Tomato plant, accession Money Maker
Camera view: vertical (180 deg); turntable rotation: 90 degrees
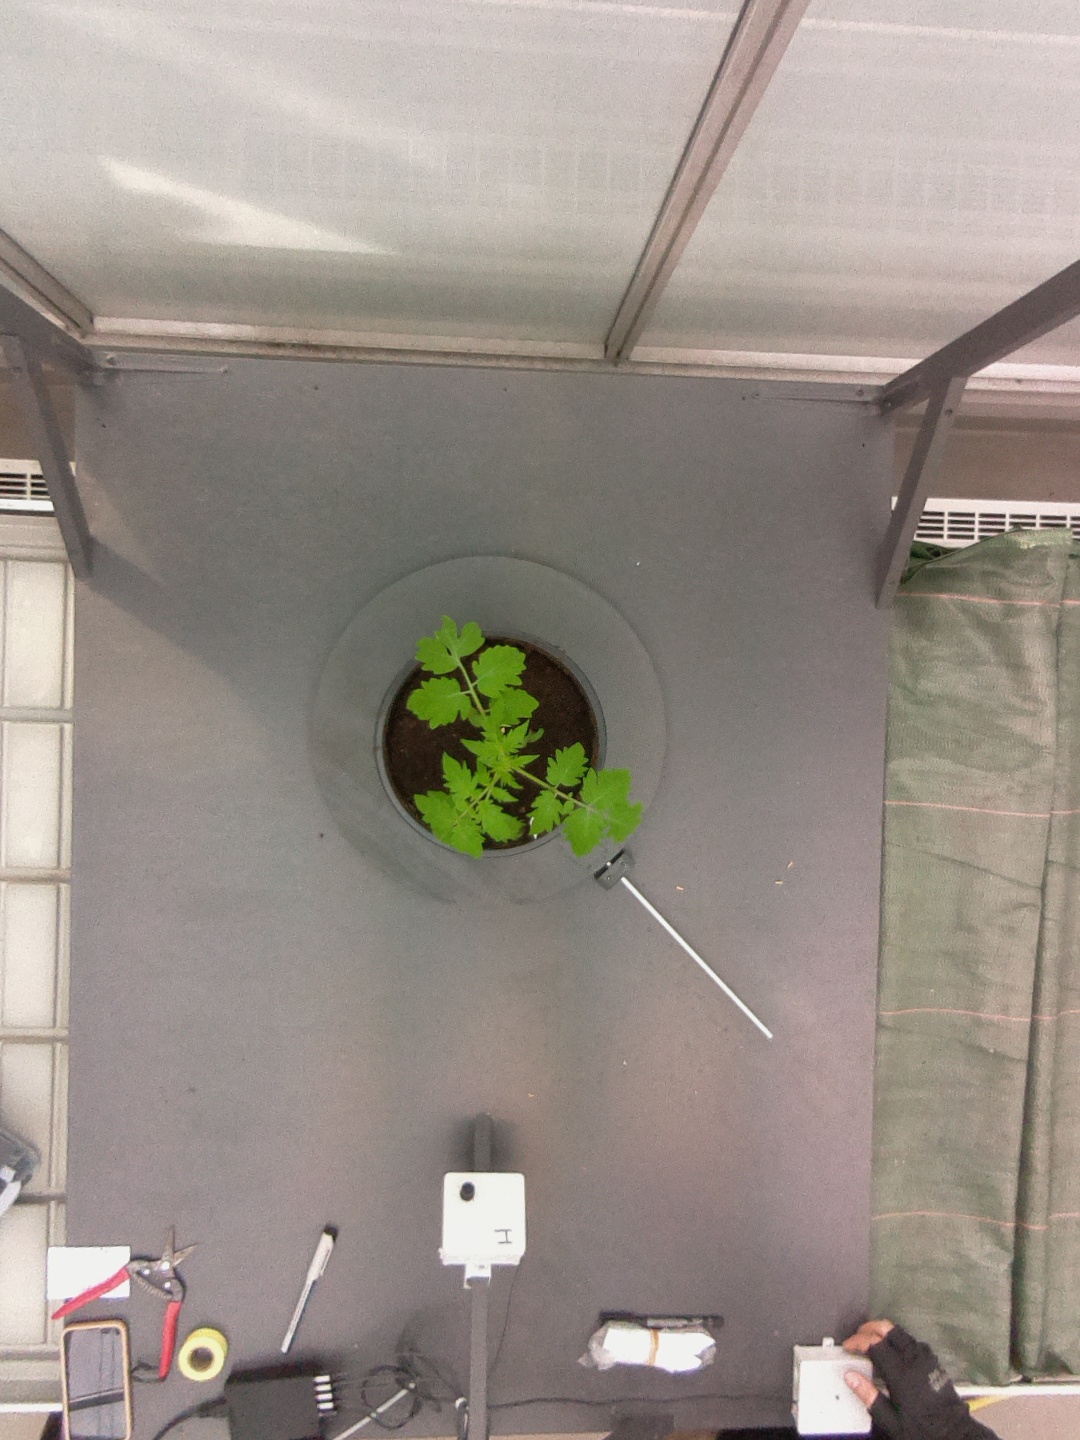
BBCH growth stage 13: 6 of true leaves visible